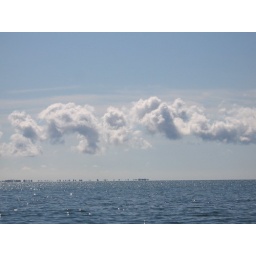
clouds over lake ontario